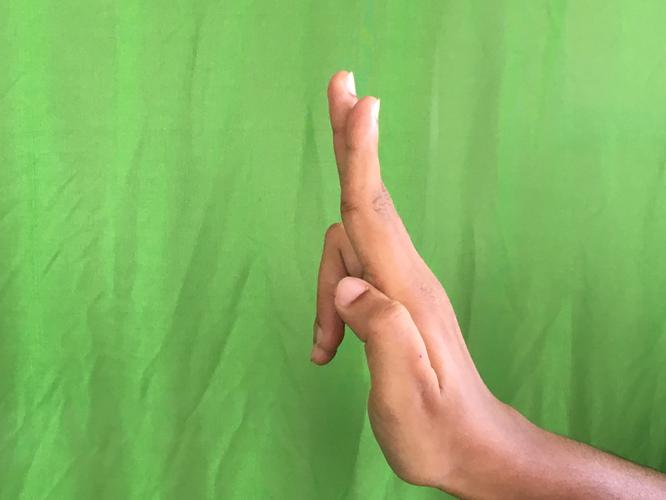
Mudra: Ardhapathaka
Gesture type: single_hand